Sumgait

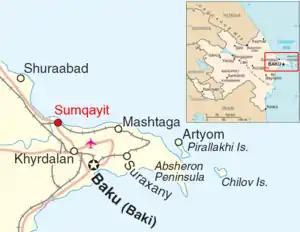
Sumgait is located about (approximately 20 miles) northwest of Azerbaijan's capital Baku, near the Caspian Sea.

As a result of the Soviet planning of the industrial boom era, the city became heavily polluted. Soon after Azerbaijan's independence, the industrial sectors went into decline. The Absheron Peninsula (which consists of Sumgait, Baku and the Absheron District) was considered by scientists to be the most ecologically devastated part of Azerbaijan. The city was known for its children's cemetery, known as the "Baby Cemetery" which contains many graves of infants born with deformities and mental retardation that were further complicated by the lack of adequate medical care for the poor. Sumgait was named as most polluted place on Earth by the U.S.-based environmental group the Blacksmith Institute in 2006 and placed on their list of "The World's Most Polluted Places" by "Time" magazine in 2007. The report noted the former Soviet industrial base was polluting the local environment with industrial chemicals like chlorine and heavy metals. The report also mentioned cancer rates in Sumgait were as much as 51% higher than the national average and that genetic mutations and birth defects were commonplace.